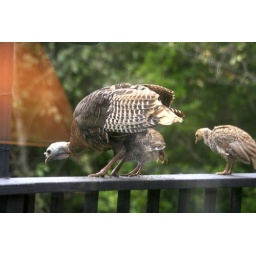
That's a lamp reflected in the window I was shooting through. Didn't realize it until I looked at the shots.